Light Airborne Multi-Purpose System

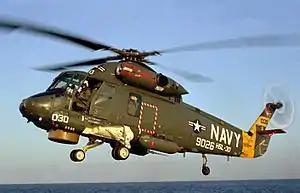
An SH-2F Seasprite of the US Navy

In October 1970, the UH-2 was selected to be the platform to function as the interim Light Airborne Multi-Purpose System (LAMPS) helicopter. During the course of the 1960s, LAMPS had evolved out of an urgent requirement to develop a crewed helicopter that would be capable of supporting a non-aviation vessel and serve as its tactical Anti-Submarine Warfare arm. Widely referred to as "LAMPS Mark I", the advanced sensors, processors, and display capabilities aboard the helicopter enabled such equipped ships to extend their situational awareness beyond the line-of-sight limitations that unavoidably hampered the performance of shipboard radars, as well as the short distances involved in the acoustic detection and prosecution of underwater threats associated with hull-mounted sonars. Those H-2s that were reconfigured to perform the LAMPS mission were accordingly re-designated as "SH-2D"s.